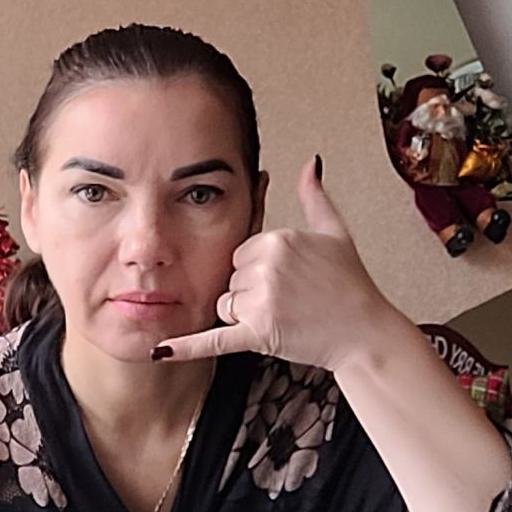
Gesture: call